Mike Caro

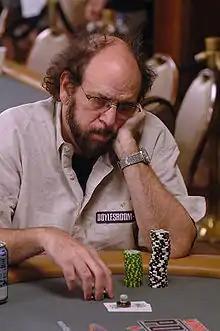
Caro in the 2006 World Series of Poker

Mike A. Caro (born May 16, 1944) is an American professional poker player, pioneer poker theorist, author of poker books, and casino executive.